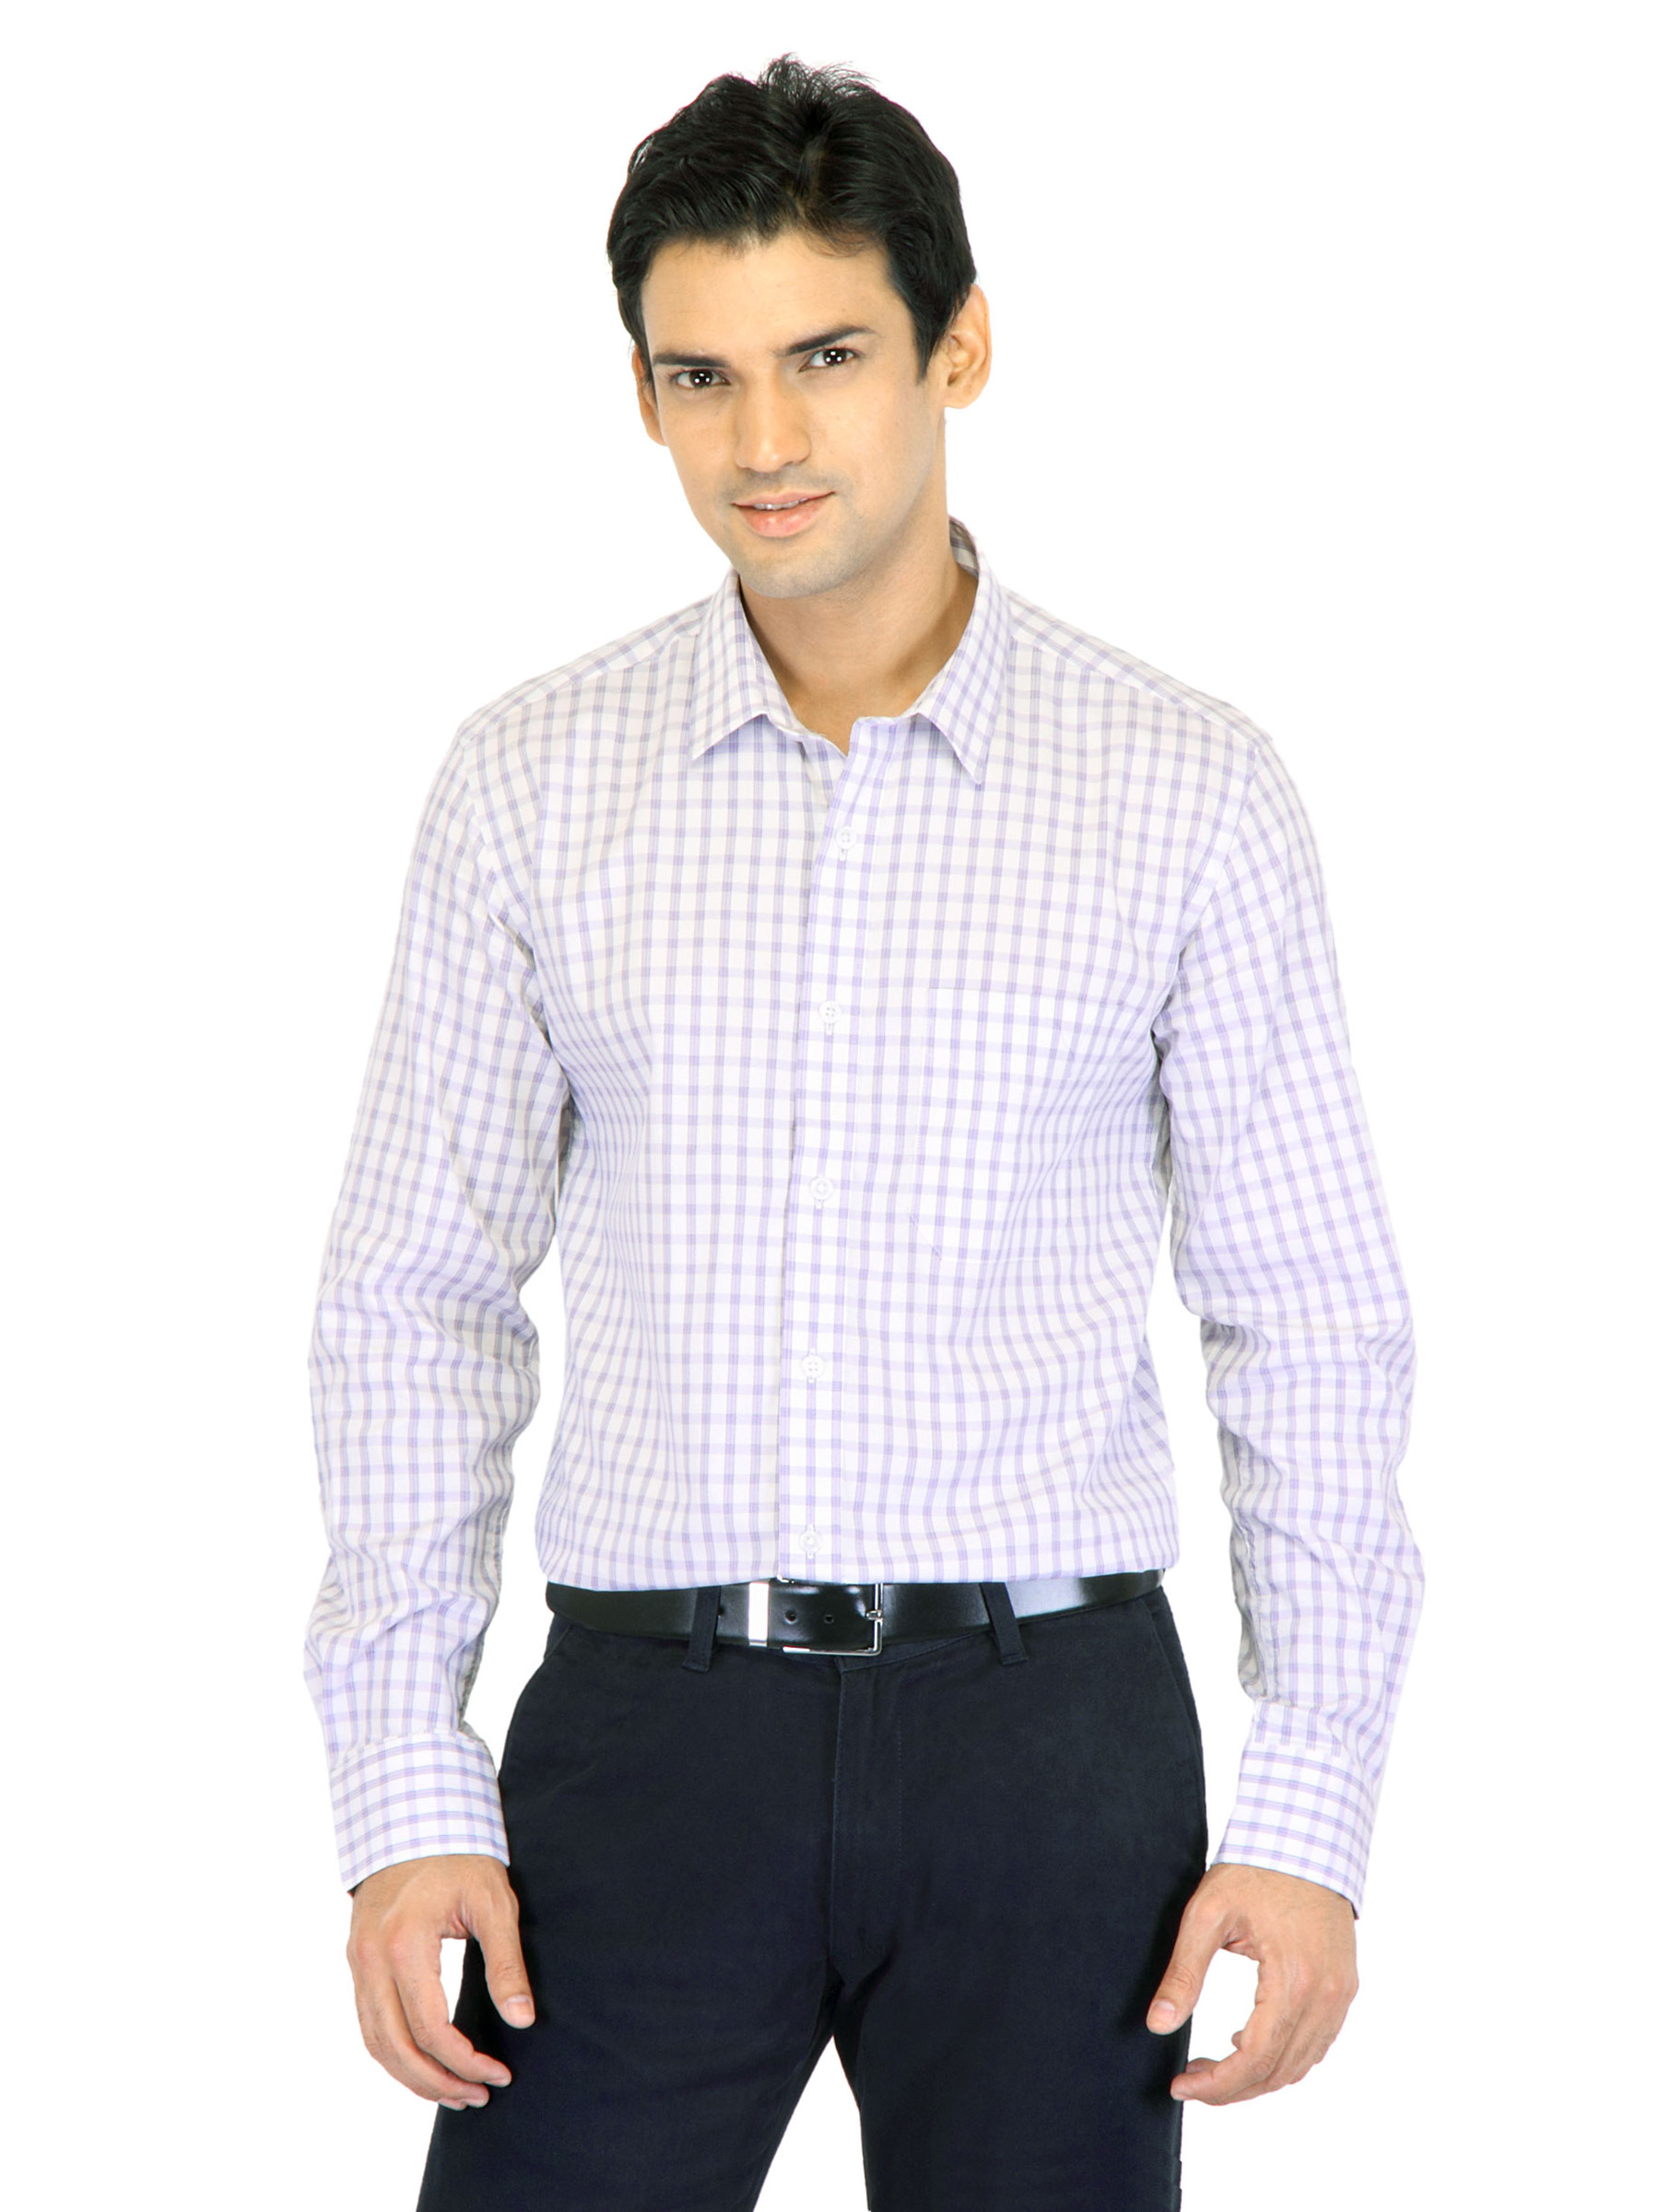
Black coffee Men Micheal White Slim Fit Shirt
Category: Apparel / Topwear / Shirts
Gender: Men
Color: White
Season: Fall 2011
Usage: Formal